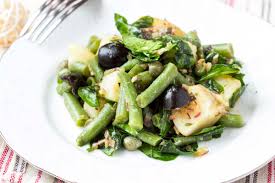
Yemek: taze_fasulye